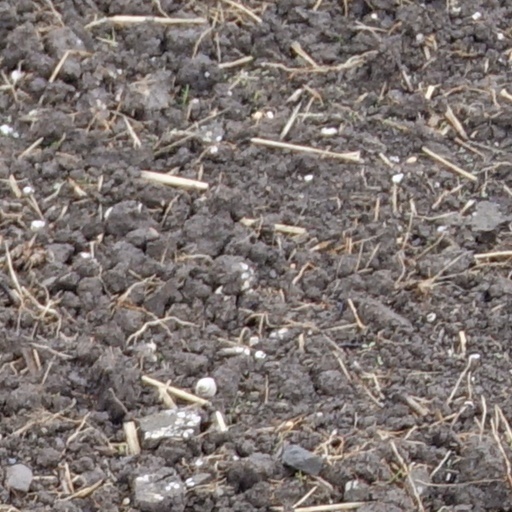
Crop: wheat